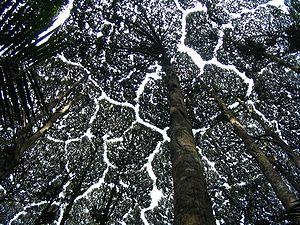
L’allélopathie est un phénomène biologique par lequel une plante produit une ou plusieurs substances biochimiques qui influencent la germination, la croissance, la survie et la reproduction d'autres organismes. Ces substances biochimiques sont connues sous le nom d'allélochimiques et peuvent avoir des effets bénéfiques ou néfastes sur les organismes et la communauté qu'elles ciblent. Les substances allélochimiques sont un sous-ensemble de métabolites secondaires, qui ne sont pas nécessaires au métabolisme de l'organisme allélopathique. Les substances allélochimiques ayant des effets allélopathiques négatifs constituent une partie importante de la défense des plantes contre les herbivores.
Dryobalanops aromatica est une espèce de la famille des Dipterocarpaceae.
La timidité est en botanique un phénomène d'allélopathie, encore mal compris de nos jours, par lequel certains arbres maintiennent entre eux, voire entre leurs propres branches maîtresses, une certaine distance, appelée « fente de timidité », typiquement entre 10 et 50 cm bien que ces limites soient peu définies.
Dryobalanops est un genre qui regroupe plusieurs dizaines d'espèces d'arbres de grande taille de la famille des Dipterocarpaceae, originaires du sud-est asiatique, en particulier de Malaisie, Sumatra, Bornéo. Ces arbres, appelés communément kapur, sont recherchés pour leur bois et leur résine.